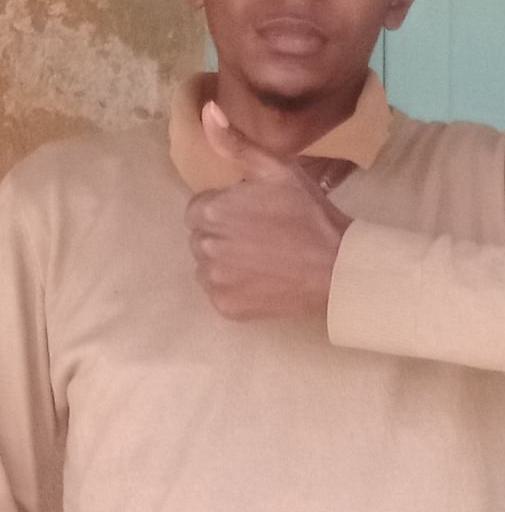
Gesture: like